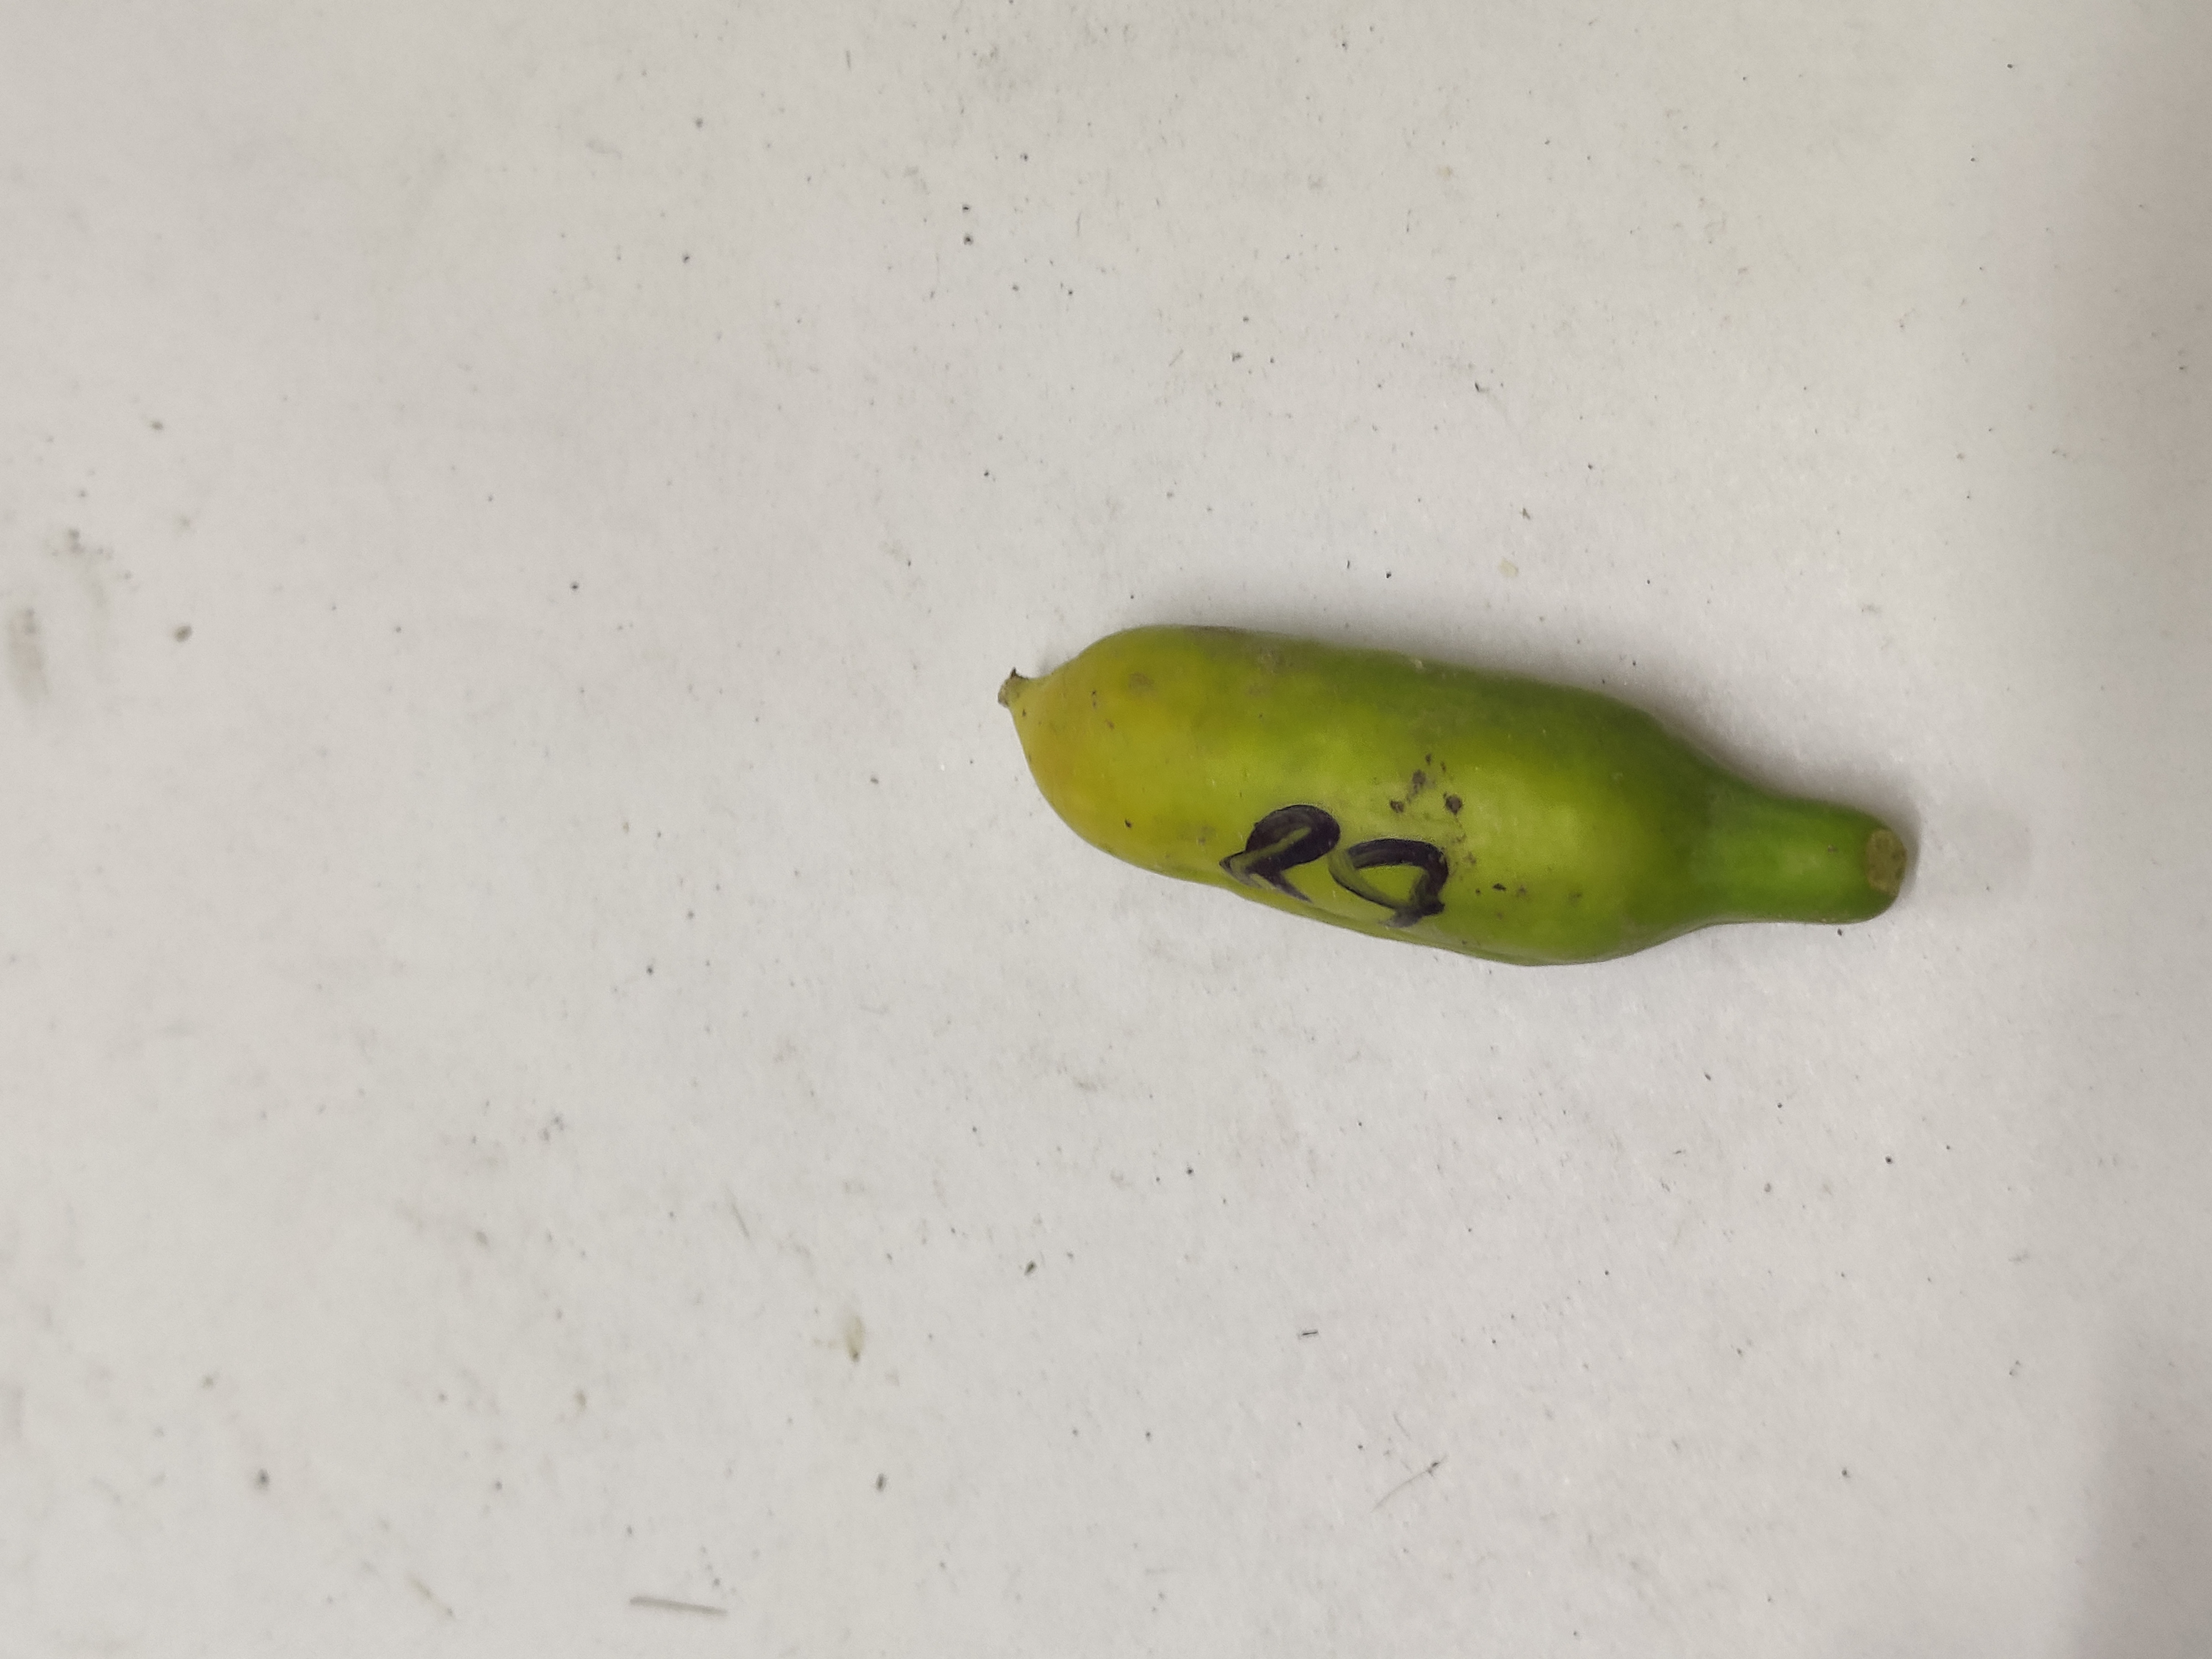
Crop: Ivy Gourd
Condition: Severely Damaged